The Last of Us (video game)

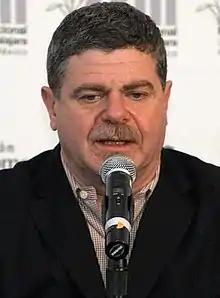
A 56-year-old man with dark gray hair talking into a microphone, looking at something beneath the camera.

The relationship between Joel and Ellie was the focus of the game; all other elements were developed around it. Troy Baker and Ashley Johnson were cast as Joel and Ellie, respectively, and provided voice and motion capture performances. Baker and Johnson contributed to the development of the characters; for example, Baker convinced Druckmann that Joel would care for Tess due to his loneliness, and Johnson convinced Druckmann that Ellie should be stronger and more defensive. Following comparisons to actor Elliot Page, Ellie's appearance was redesigned to better reflect Johnson's personality and make her younger. The game's other characters also underwent changes. The character Tess was originally intended to be the main antagonist, but the team found it difficult to believe her motives. The sexuality of the character Bill was originally left vague in the script but later altered to further reflect his homosexuality.